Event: Nepal Earthquake
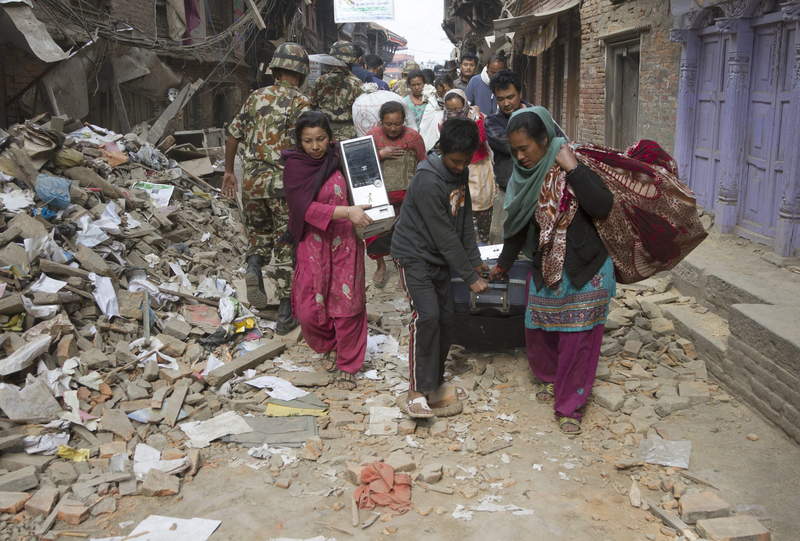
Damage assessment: damage